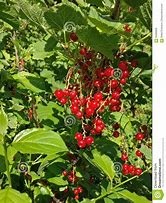
Label: redcurrant